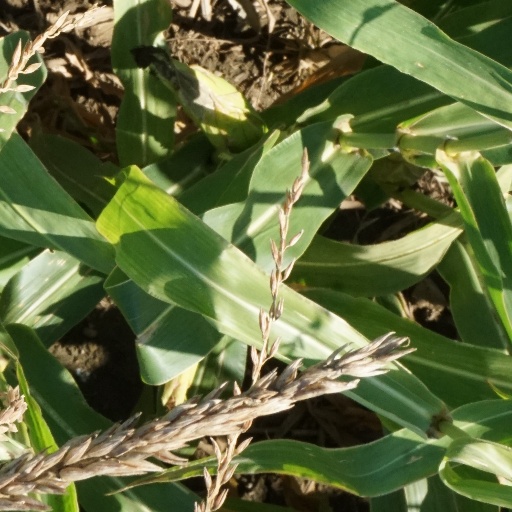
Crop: maize; corn